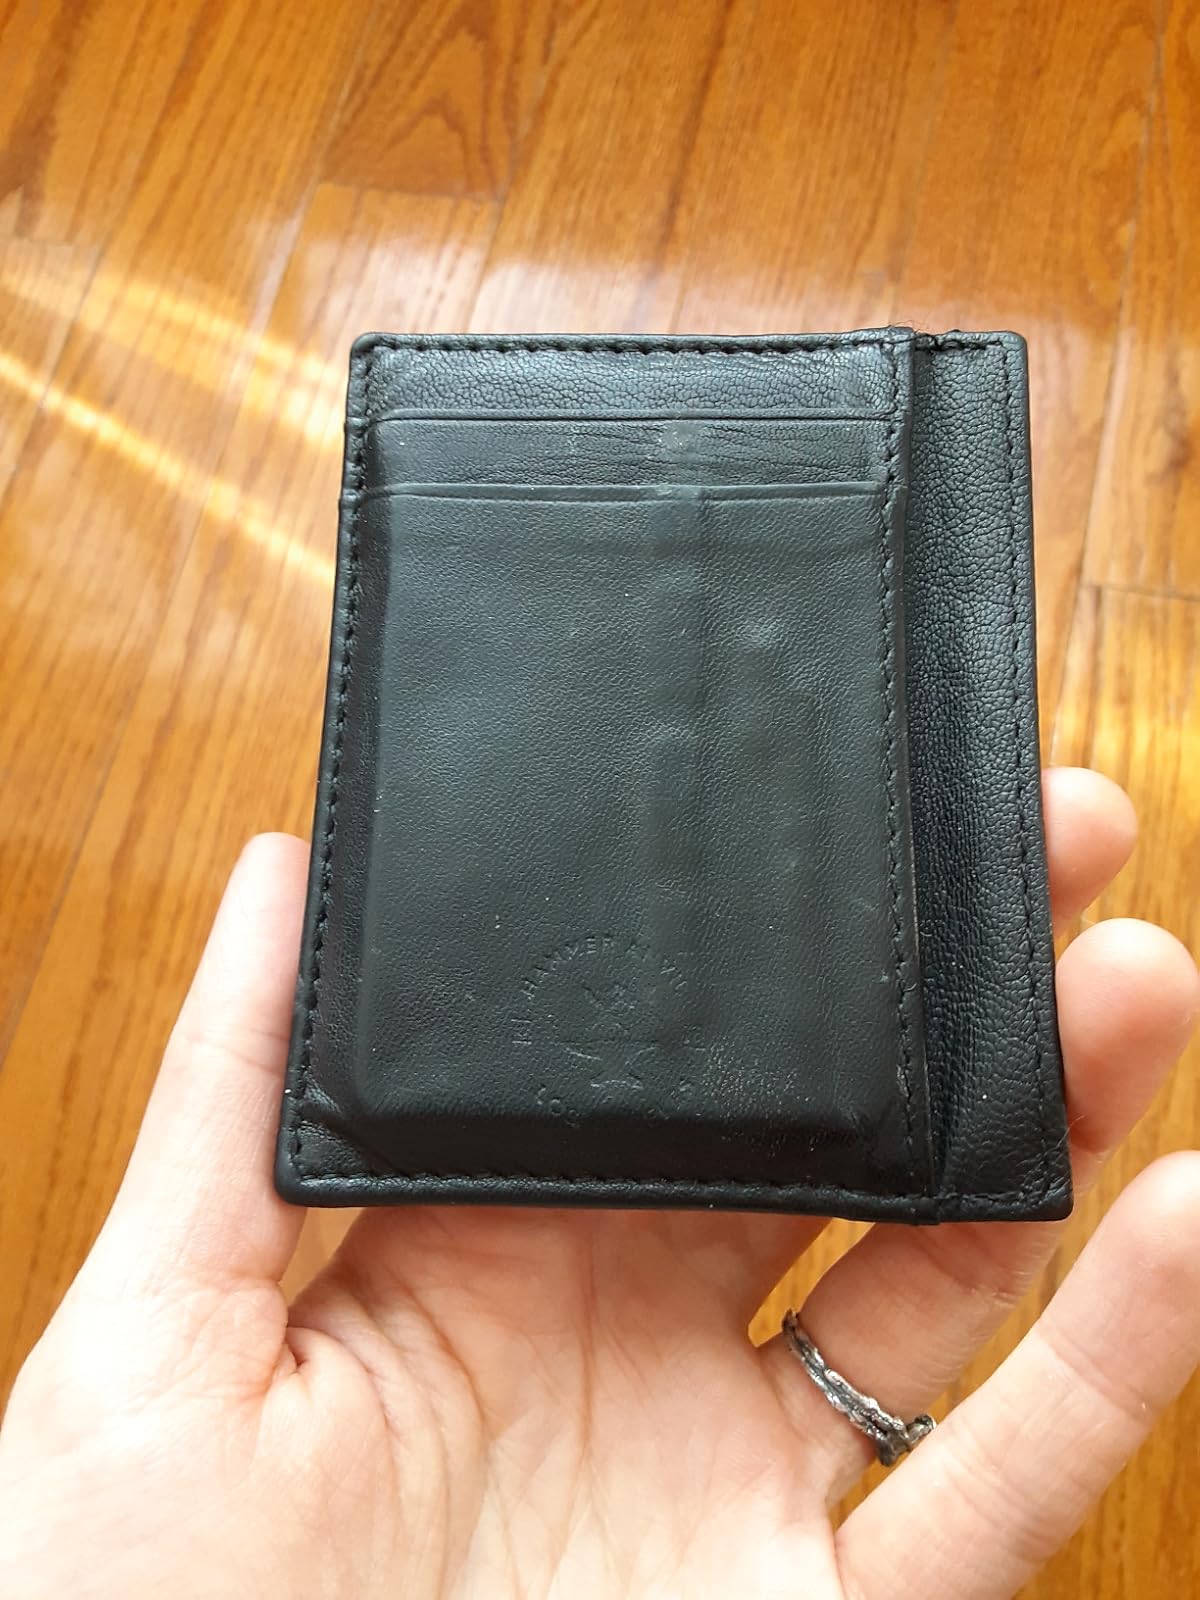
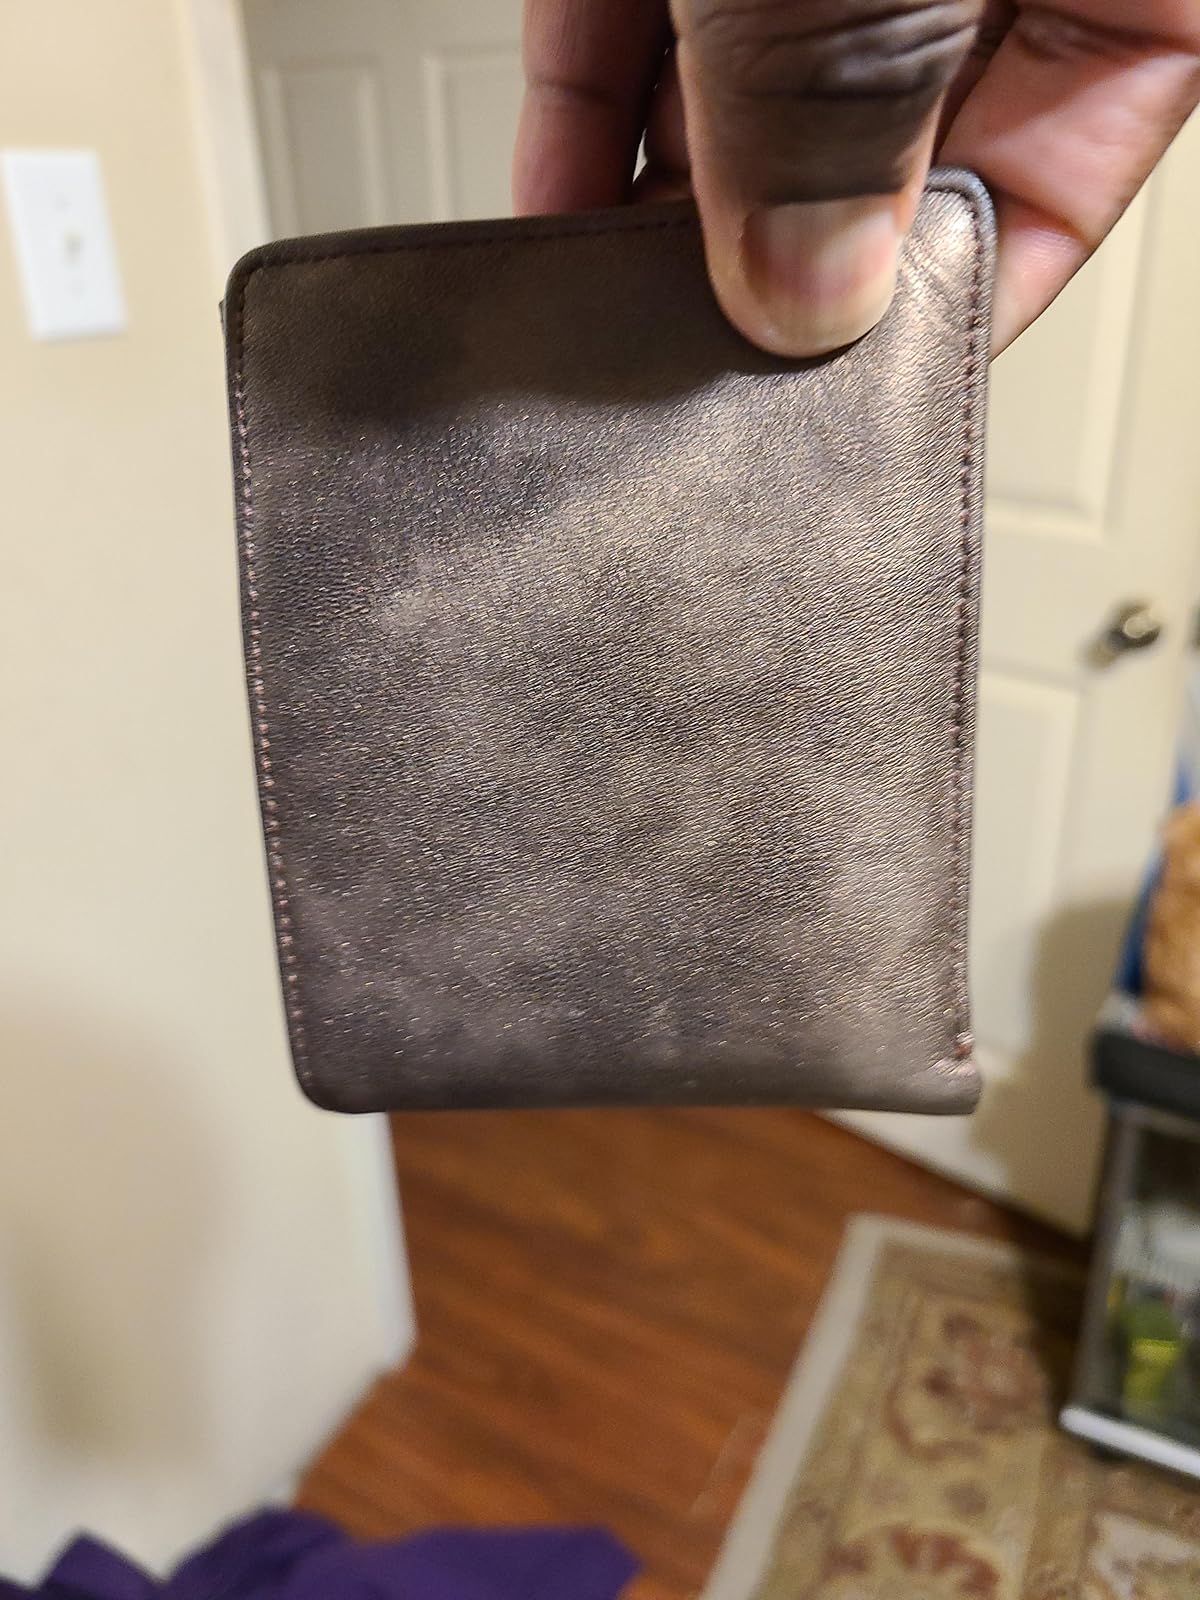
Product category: accessories_wallet
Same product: no